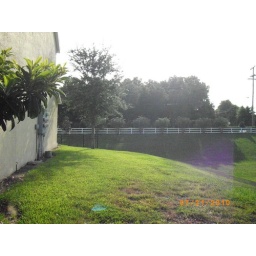
White fence in front of main road